Horizontal top-bar hive

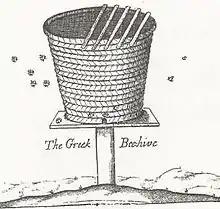
Short top-bar hive from Greece, as depicted in 1682

Although modern "long" top-bar hives originated in the middle of the twentieth century, initially for use in development projects, a "tub shaped" top-bar hive has been in use for centuries in some regions such as Greece. An example of the tub shaped top-bar hive is the so-called Greek hive that was first described in the 17th century and has been used in Crete until recently. Tub shaped top-bar hives are usually small enough to be portable, and allow beekeeping methods that involve periodic merging and splitting of colonies.